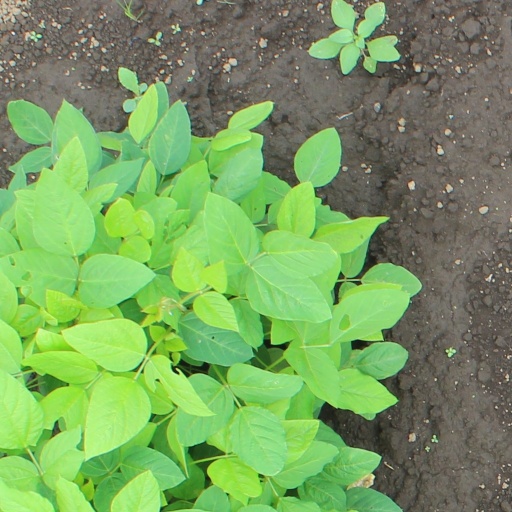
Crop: soybean